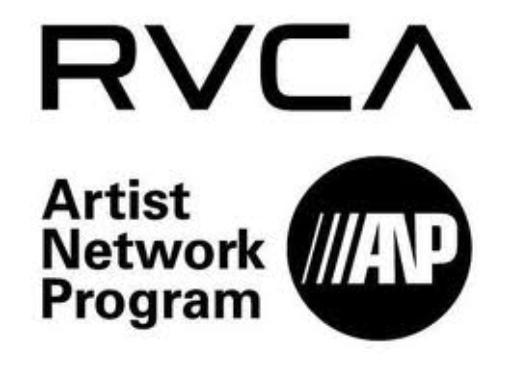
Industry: Clothes